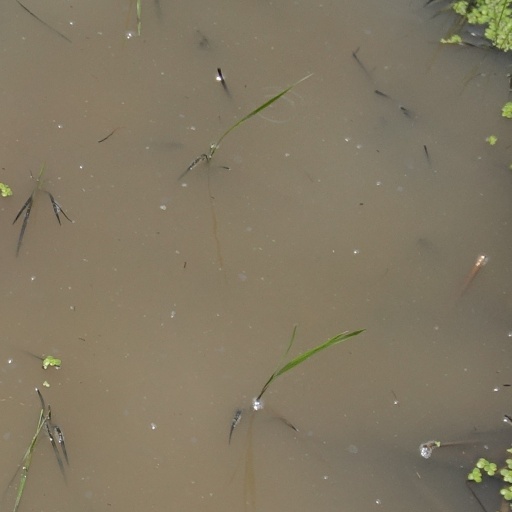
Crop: rice